Château de Blandy-les-Tours

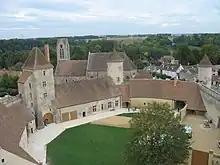
The courtyard, seen from the keep

However, the castle of Blandy-les-Tours was rebuilt in the 16th century by François II of Orleans. The castle consequently became a residence. The princess of Cleves married there in 1572 in the presence of the future Henry IV. But, the castle often changed owner and worsened gradually with various dwellings inside the enclosure.